119 South Second Street, Newport, PA

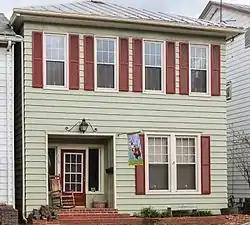
119 South Second Street, 2015

119 South Second Street, also known as the Jacob Frank Carriage Shop, is a historic home located in Newport Pennsylvania.